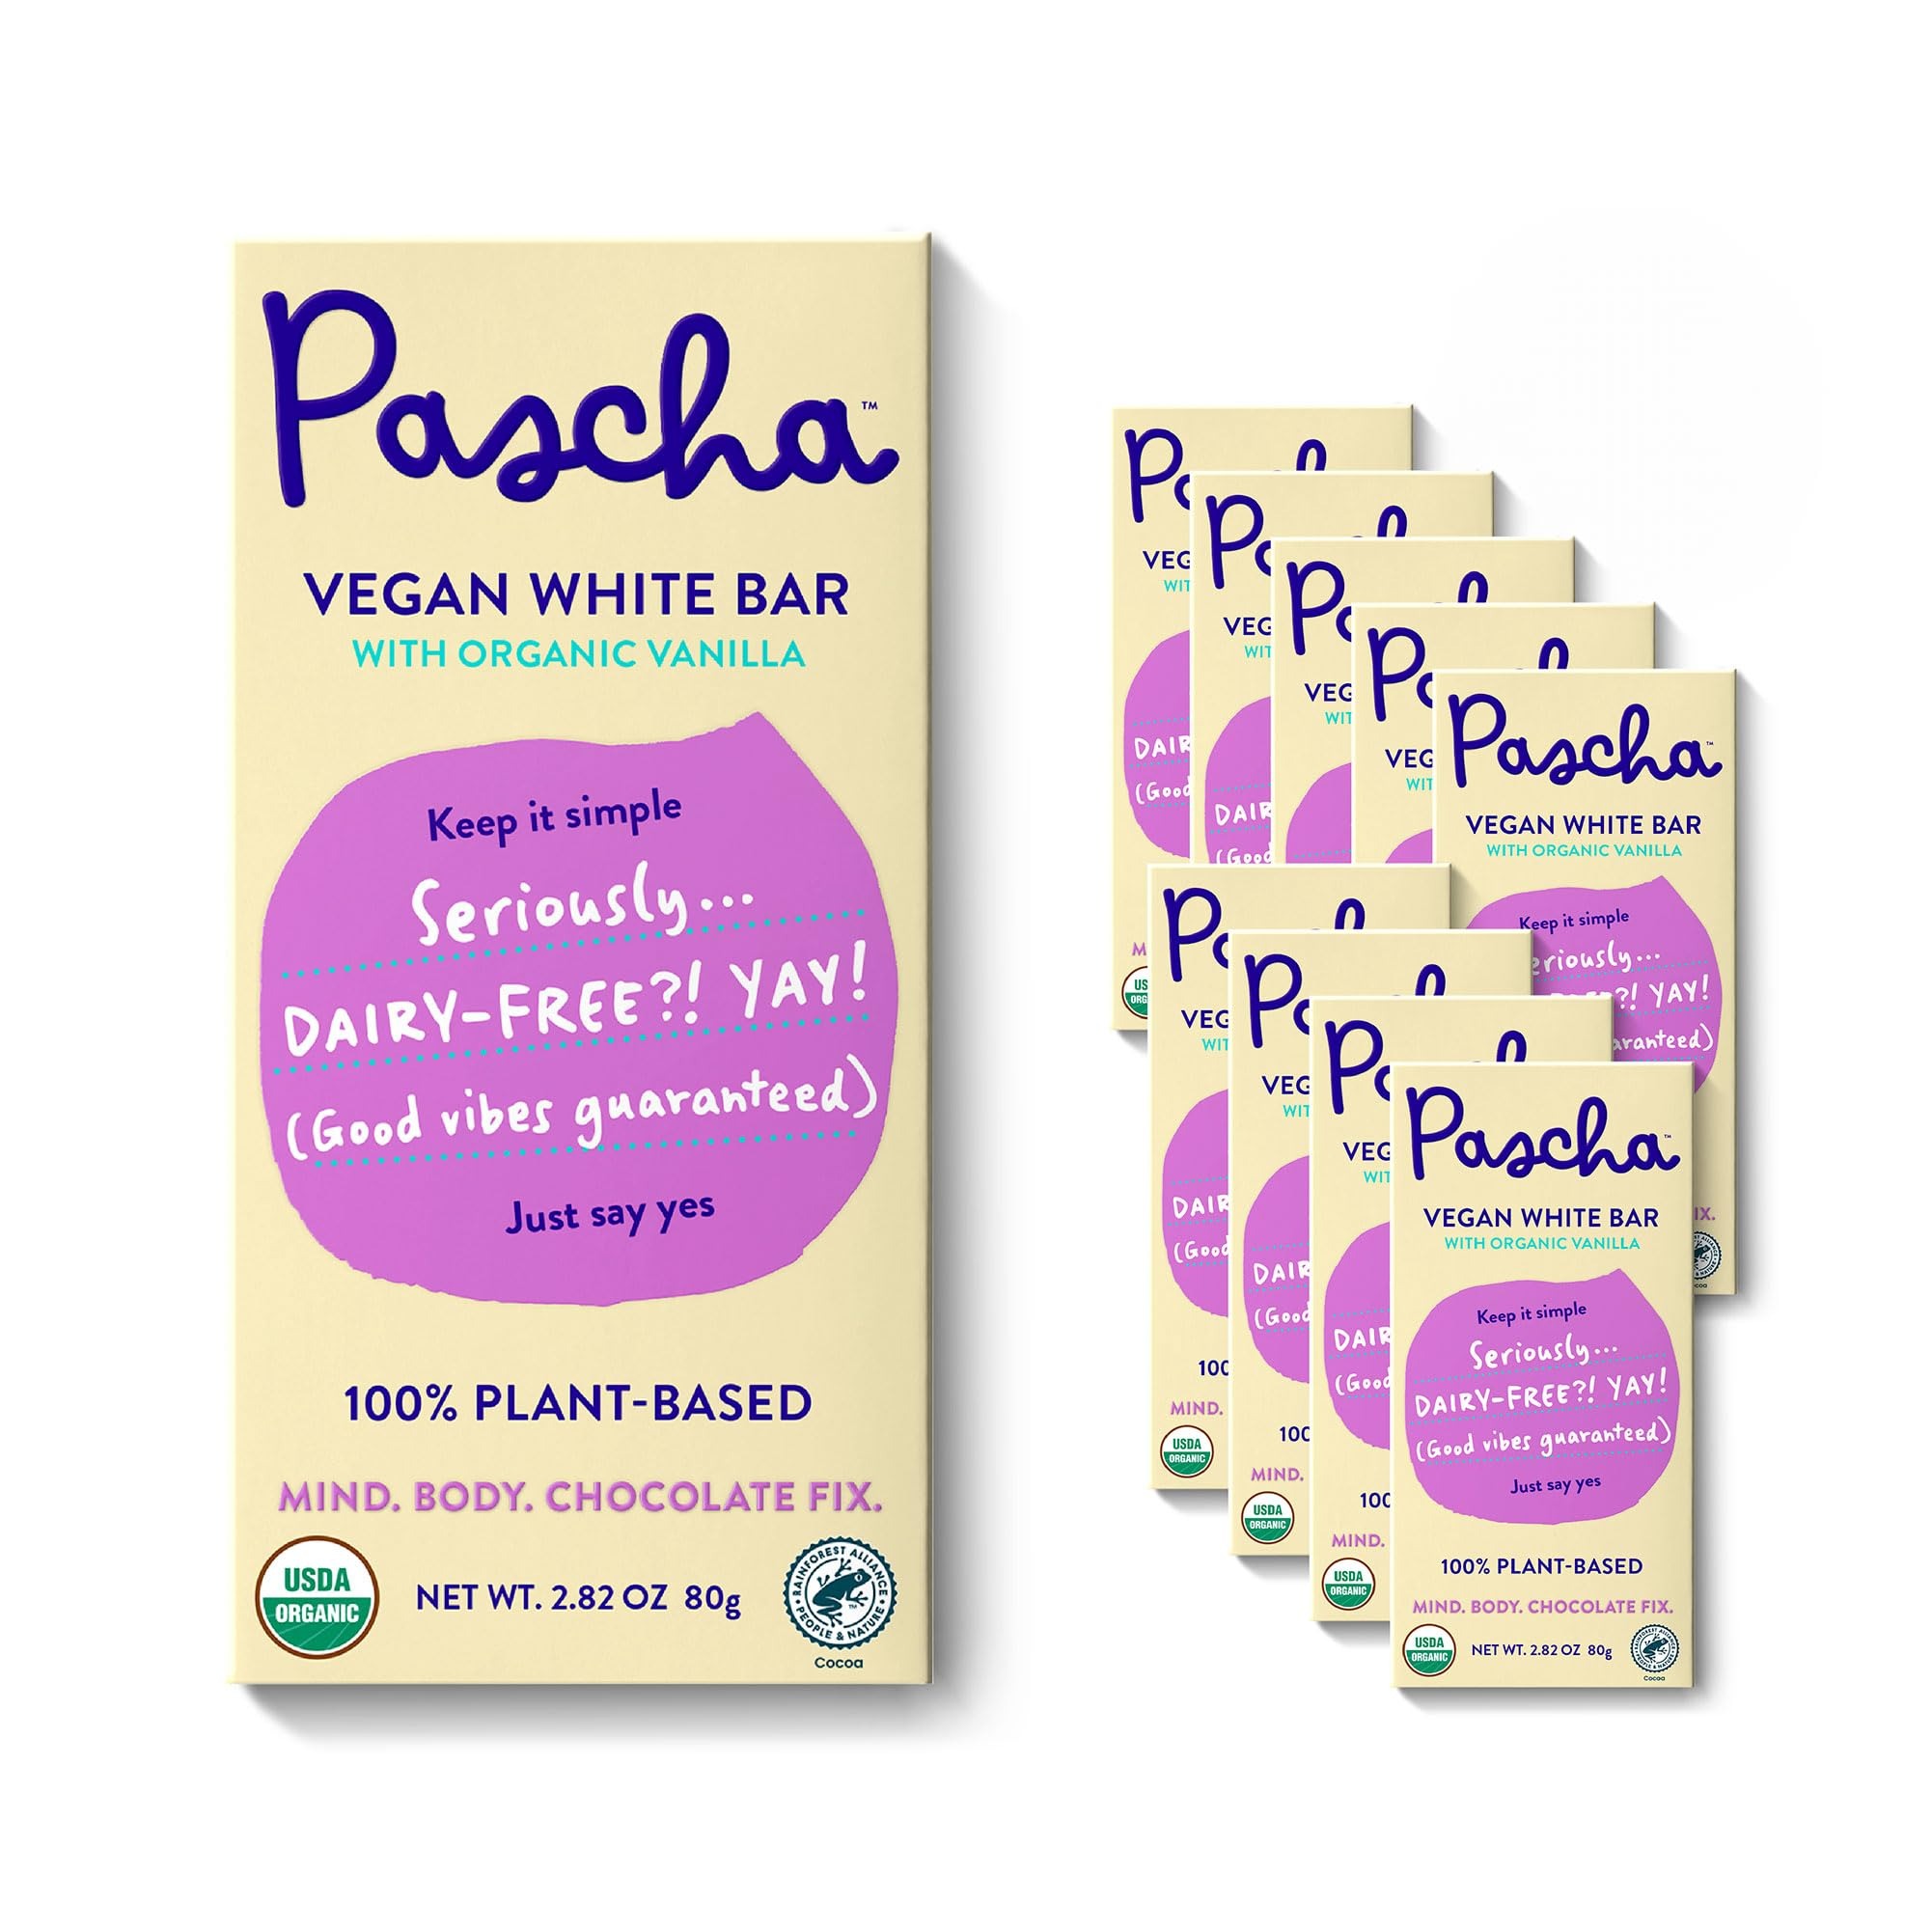
Item Name: Pascha Organic Vegan White Chocolate Bars, UTZ, Gluten Free, Non GMO, 10 Count(Pack of 1)
Bullet Point 1: Nut free, soy free, gluten free, dairy free, plant based chocolate. Welcome to the delicious healthy chocolatey world of Pascha. This bar is a vegan organic white chocolate alternative, made with organic cocoa butter and using rice milk instead of dairy milk. We use a little vanilla to round out the flavor of the organic cocoa butter.
Bullet Point 2: The bars are made from the bean at the source in Peru. They travel from the growing region directly to the manufacturing plant so it is practically tree to bar.
Bullet Point 3: The cacao butter is natural, retaining its full flavor characteristics, and blends well with the non-dairy milk alternatives to give a rich full white flavor. We would call it white chocolate, but legally we can't do that if the bar does not contain milk from a cow. So this is our White Bar. Like all Pascha products this bar is completely vegan and dairy free, nut free, gluten free and soy/emulsifier free.
Bullet Point 4: Ingredients are as follows; Organic Cocoa Butter, Organic Cane Sugar, Organic Tapioca Starch, Organic Rice Syrup Solids, Organic Rice Maltodextrin, Organic Vanilla and Salt.
Bullet Point 5: Our chocolate collection is USDA Organic Certified, UTZ Certified, Non GMO Project Verified, Kosher and Vegan and it is also certified 1% For the Planet.
Value: 2.82
Unit: Ounce

Price: 62.09